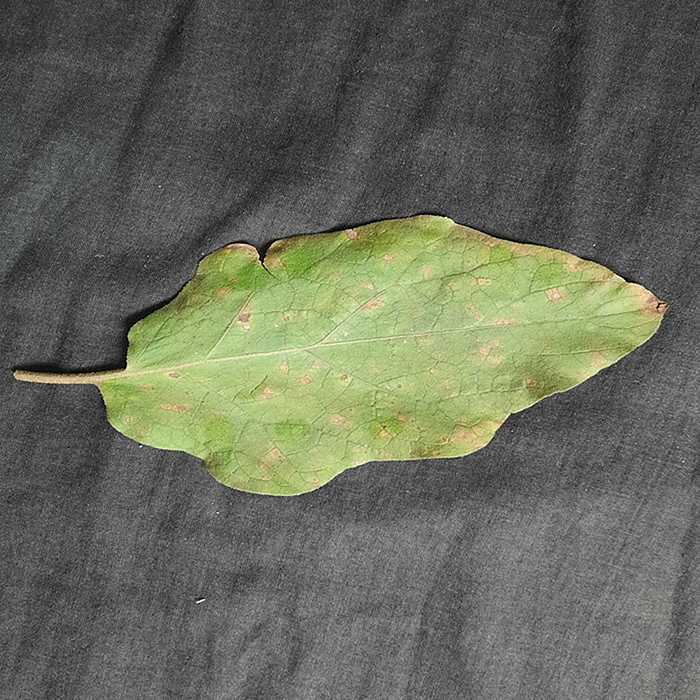
Plant: Eggplant
Label: Eggplant Cercopora leaf spot